Phoenix Foundry, Auckland

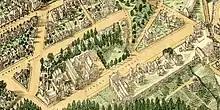
1886 birds-eye view of Stanley St and Grafton Road. The largest buildings in the street were those of the Phoenix Foundry

In 1854, Henry Allright, a civil engineer, and William Kinloch started a small iron foundry in Mechanics Bay, where the Auckland and Newmarket railway bridge now crosses Parnell Rise, but it was then beside the harbour. From 1859, it traded as Kinlock and Hill. In 1861, George Fraser bought it for £190 and employed about 30 hands to assemble and fit out imported threshing machines and portable engines. Orders for castings and iron work for the army during the 1863 invasion of the Waikato gave George a good start. The cupola for melting iron required 8 men to operate its bellows to provide a blast. George updated the plant.